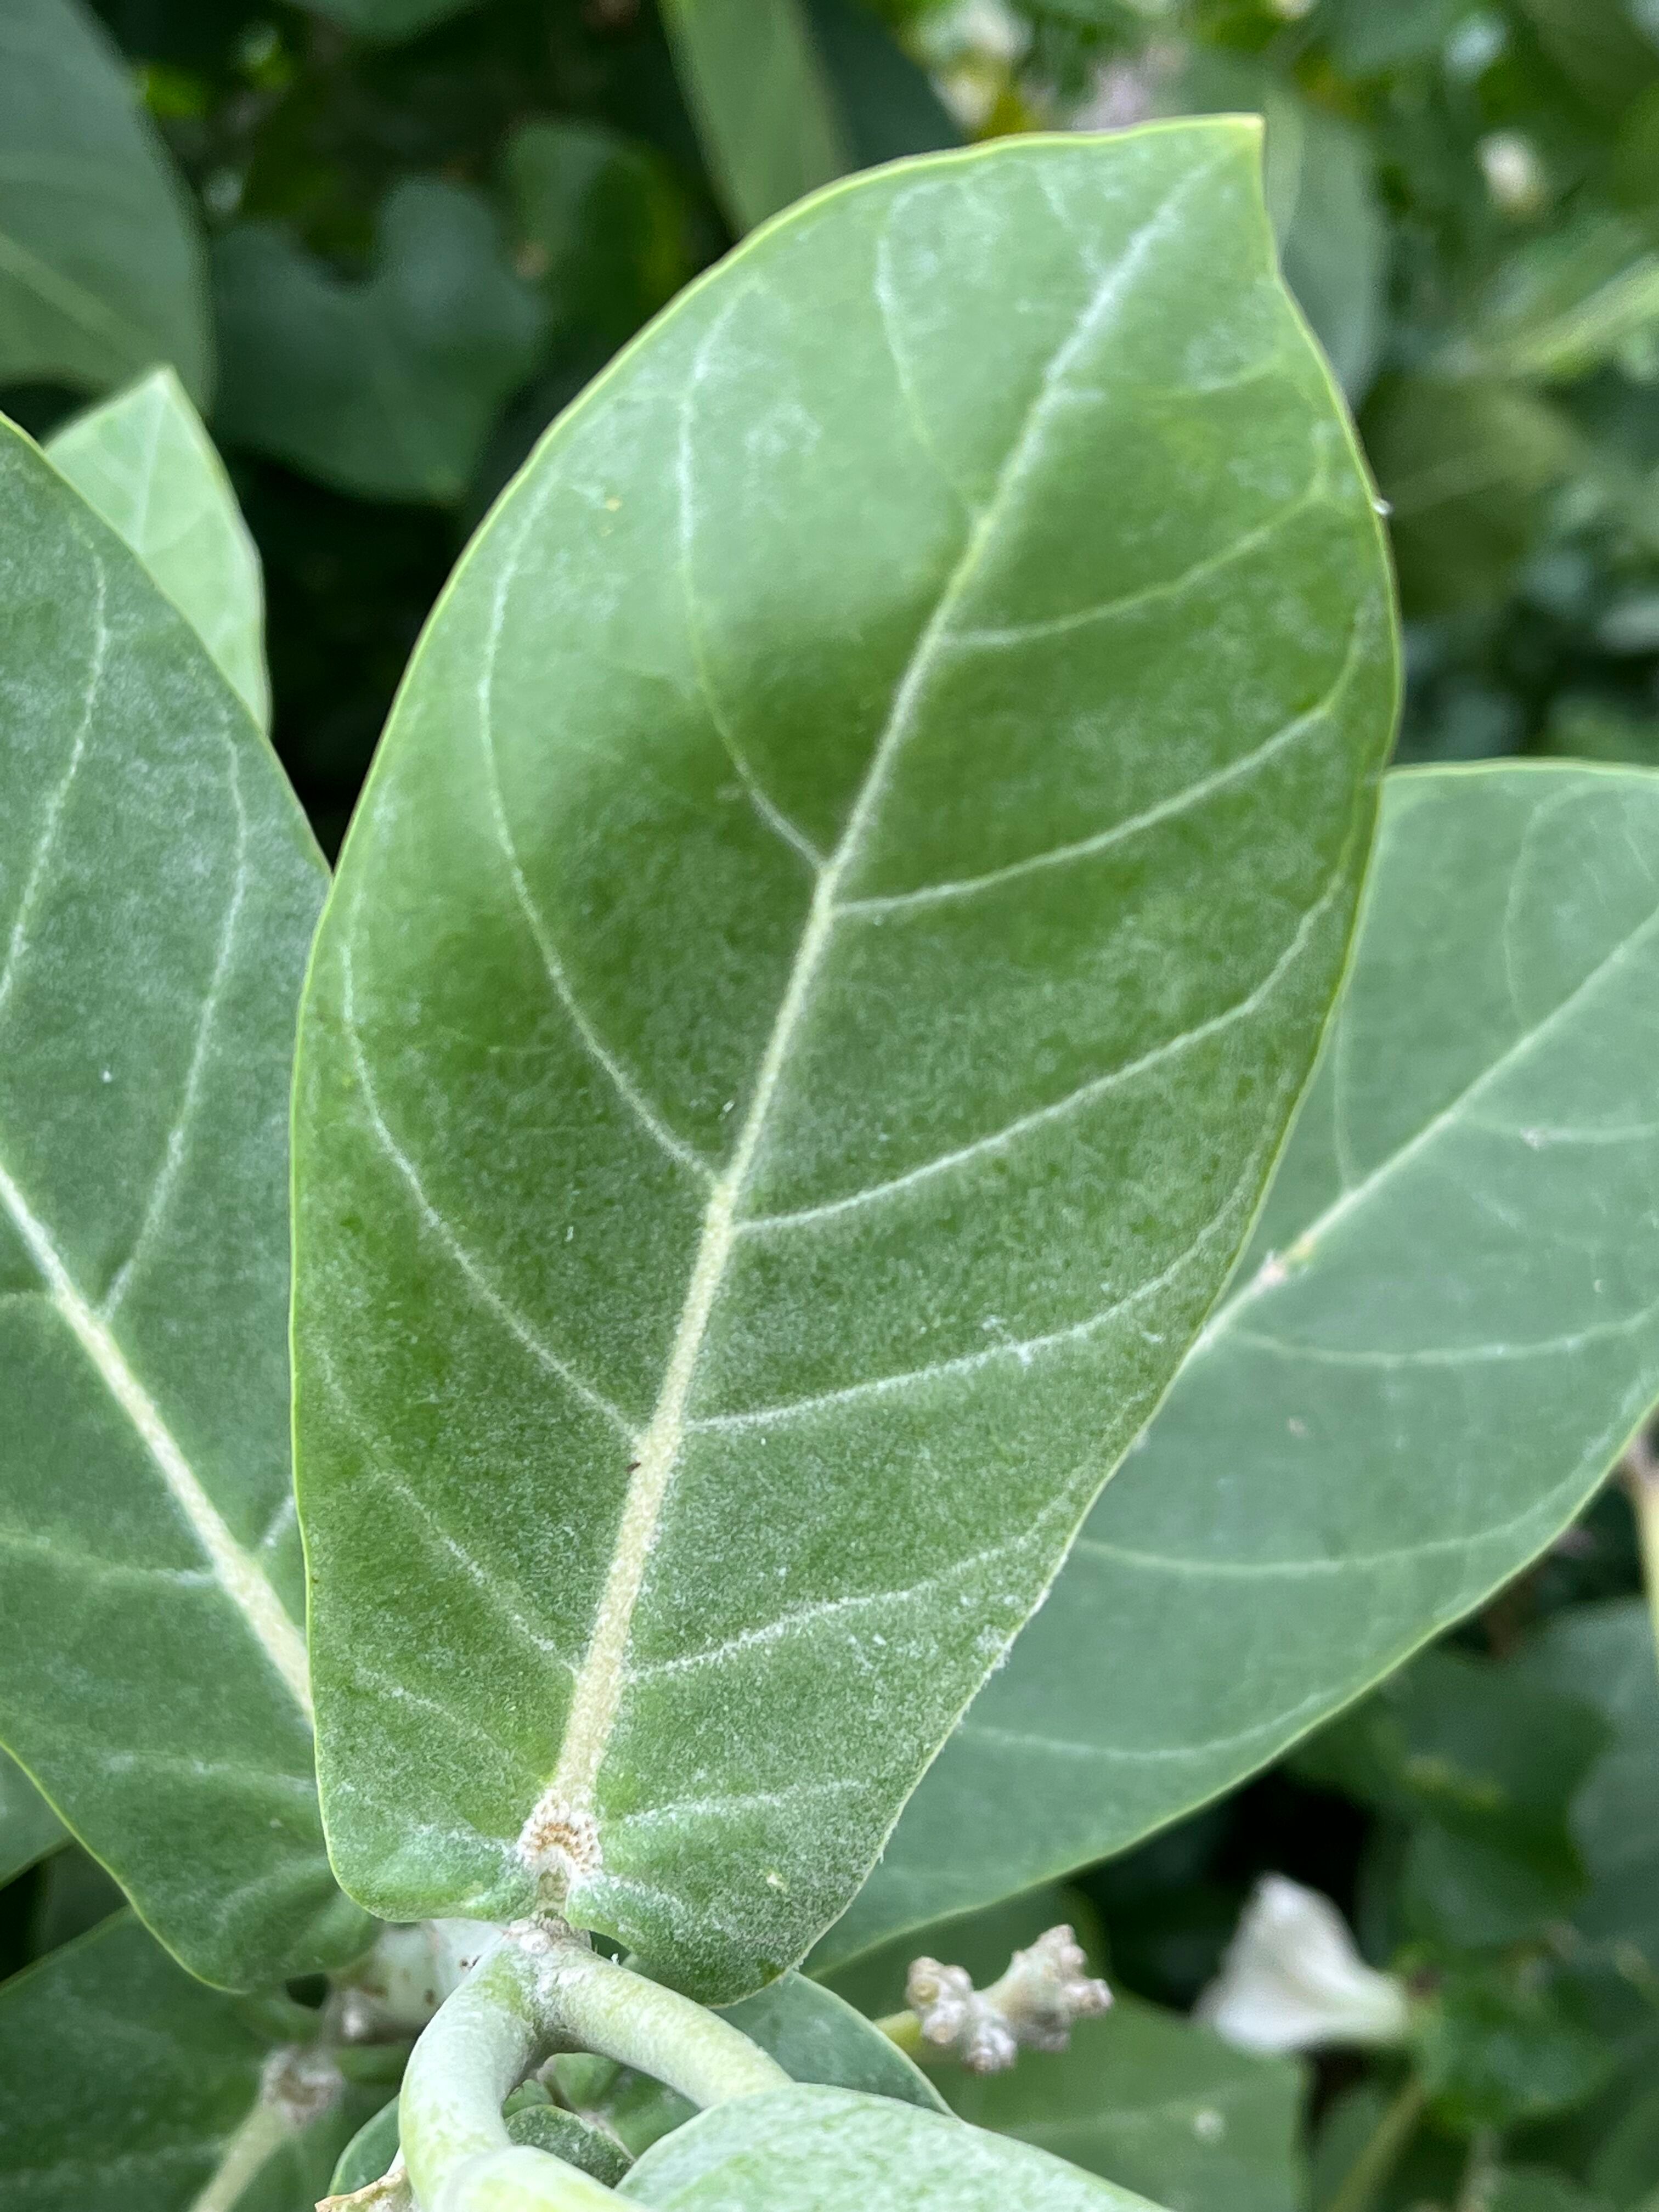
Plant species: calotropis-gigantea